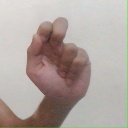
अक्षर: ढ